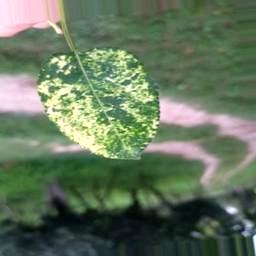
Label: Apple_Mosaic